Signe Danning

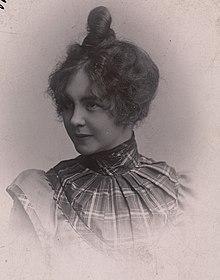

Signe Thora Aas Danning (August 25, 1878 – February 10, 1980) was a Norwegian actress from the silent film era.